Change (film)

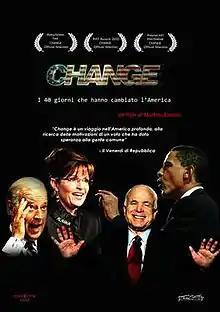

Change is a feature documentary about the Barack Obama - John McCain 2008 United States presidential election directed by Matteo Barzini and produced by Lorenzo Ambrogio & Feel Film. It premiered May 15, 2010 at Rome Independent Film Festival. It was later distributed by Cinecittà Luce.